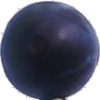
Label: Plum 3